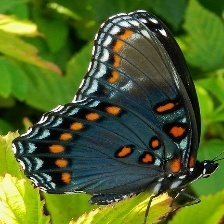
Species: RED SPOTTED PURPLE
Butterfly family (ImageNet category): admiral